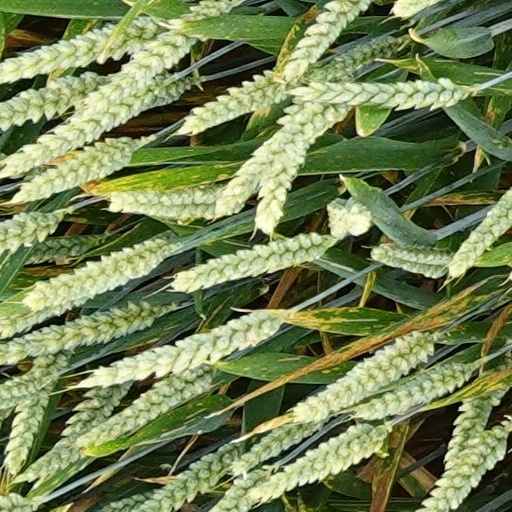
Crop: wheat